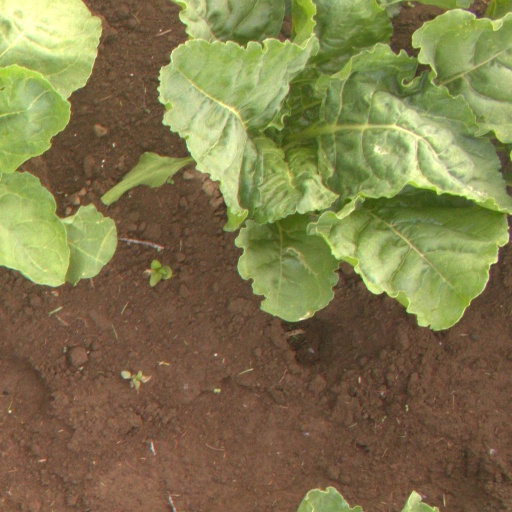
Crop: sugar beet